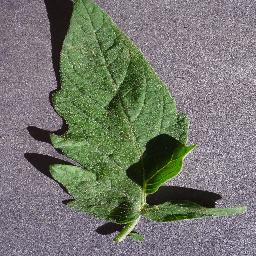
Label: Tomato___healthy